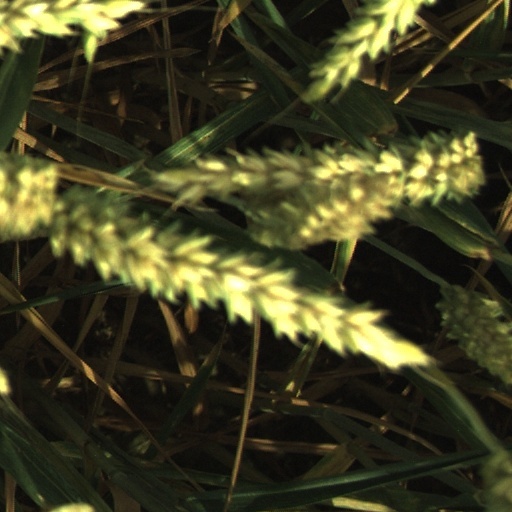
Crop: wheat